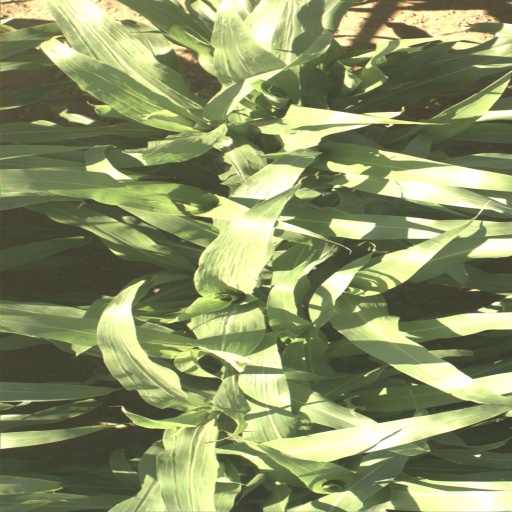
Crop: sorghum